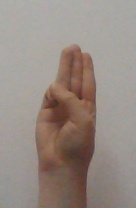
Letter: thaa